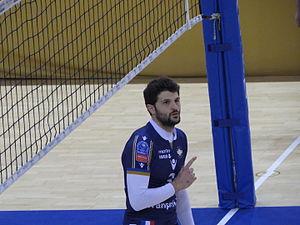
SAITTA Davide (N°3)
Davide Saitta est un joueur italien de volley-ball. Il mesure 1,88 m et joue passeur. Il totalise 11 sélections en équipe d'Italie.